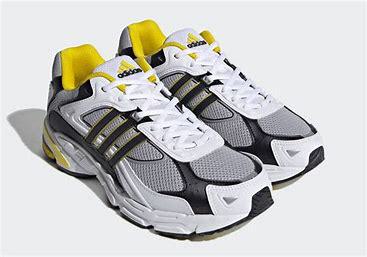
Brand: Adidas
Model: Response Cl